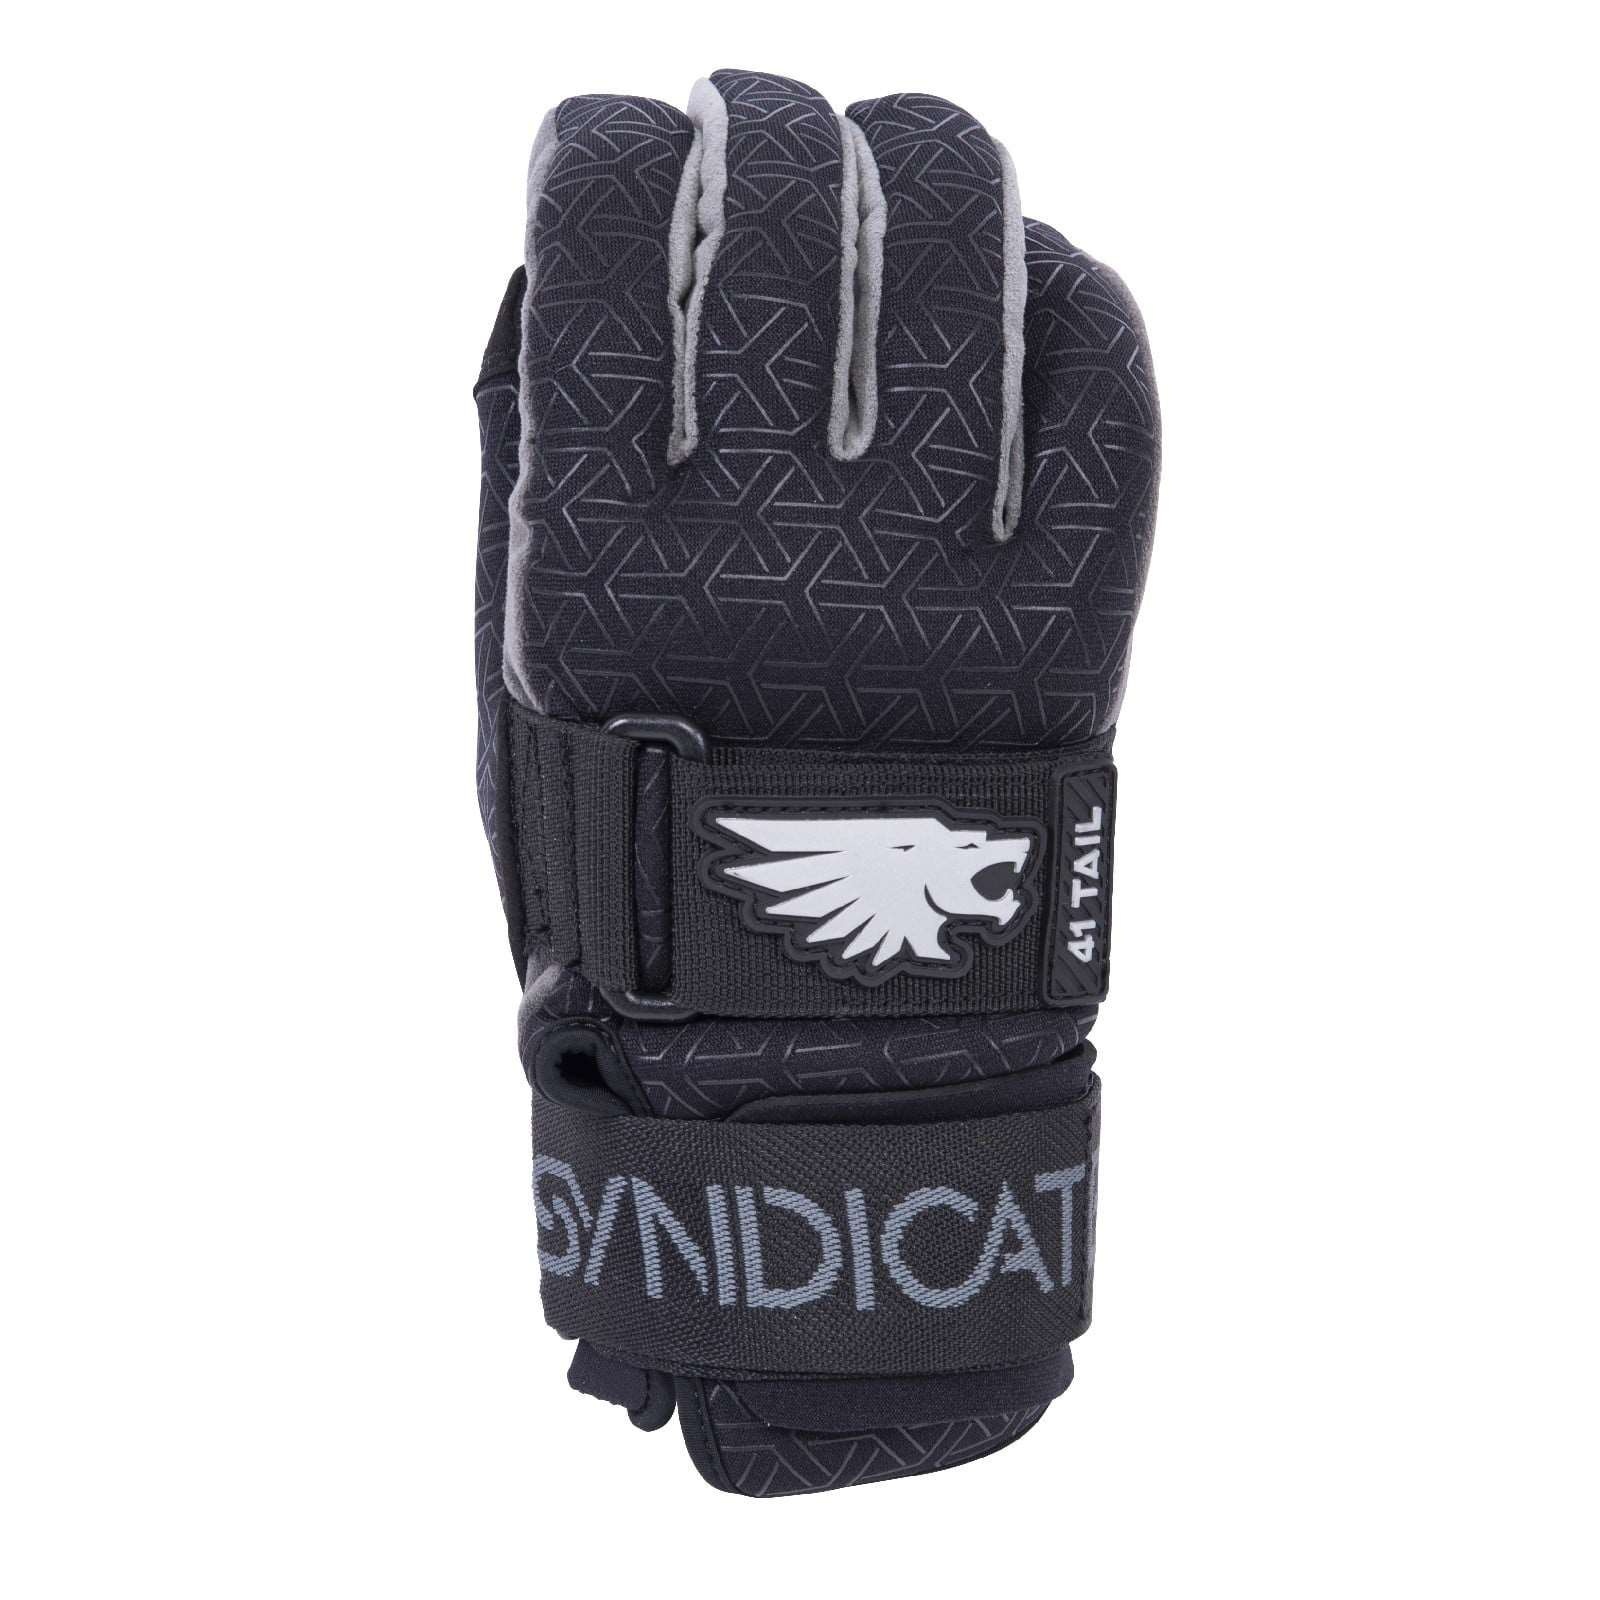
2025 HO Sports Syndicate 41 Tail Glove
Brand: HO Sports
Category: Sporting Goods > Outdoor Recreation > Boating & Water Sports > Towed Water Sports > Towed Water Sport Gloves